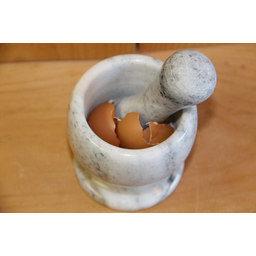
Label: trash